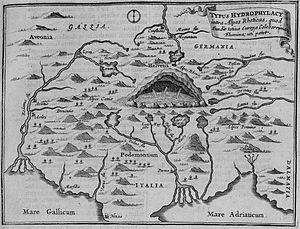
Le peuplement des Alpes a été précoce et, en raison de leur position centrale, il est étroitement imbriqué, durant toutes les périodes, avec l’histoire européenne. Aujourd’hui, huit États comptent, dans leur territoire, des portions alpines. En 1991 a été créée la Convention alpine, un organe transnational qui couvre une surface d’environ 190 000 kilomètres carrés.